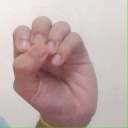
अक्षर: उ